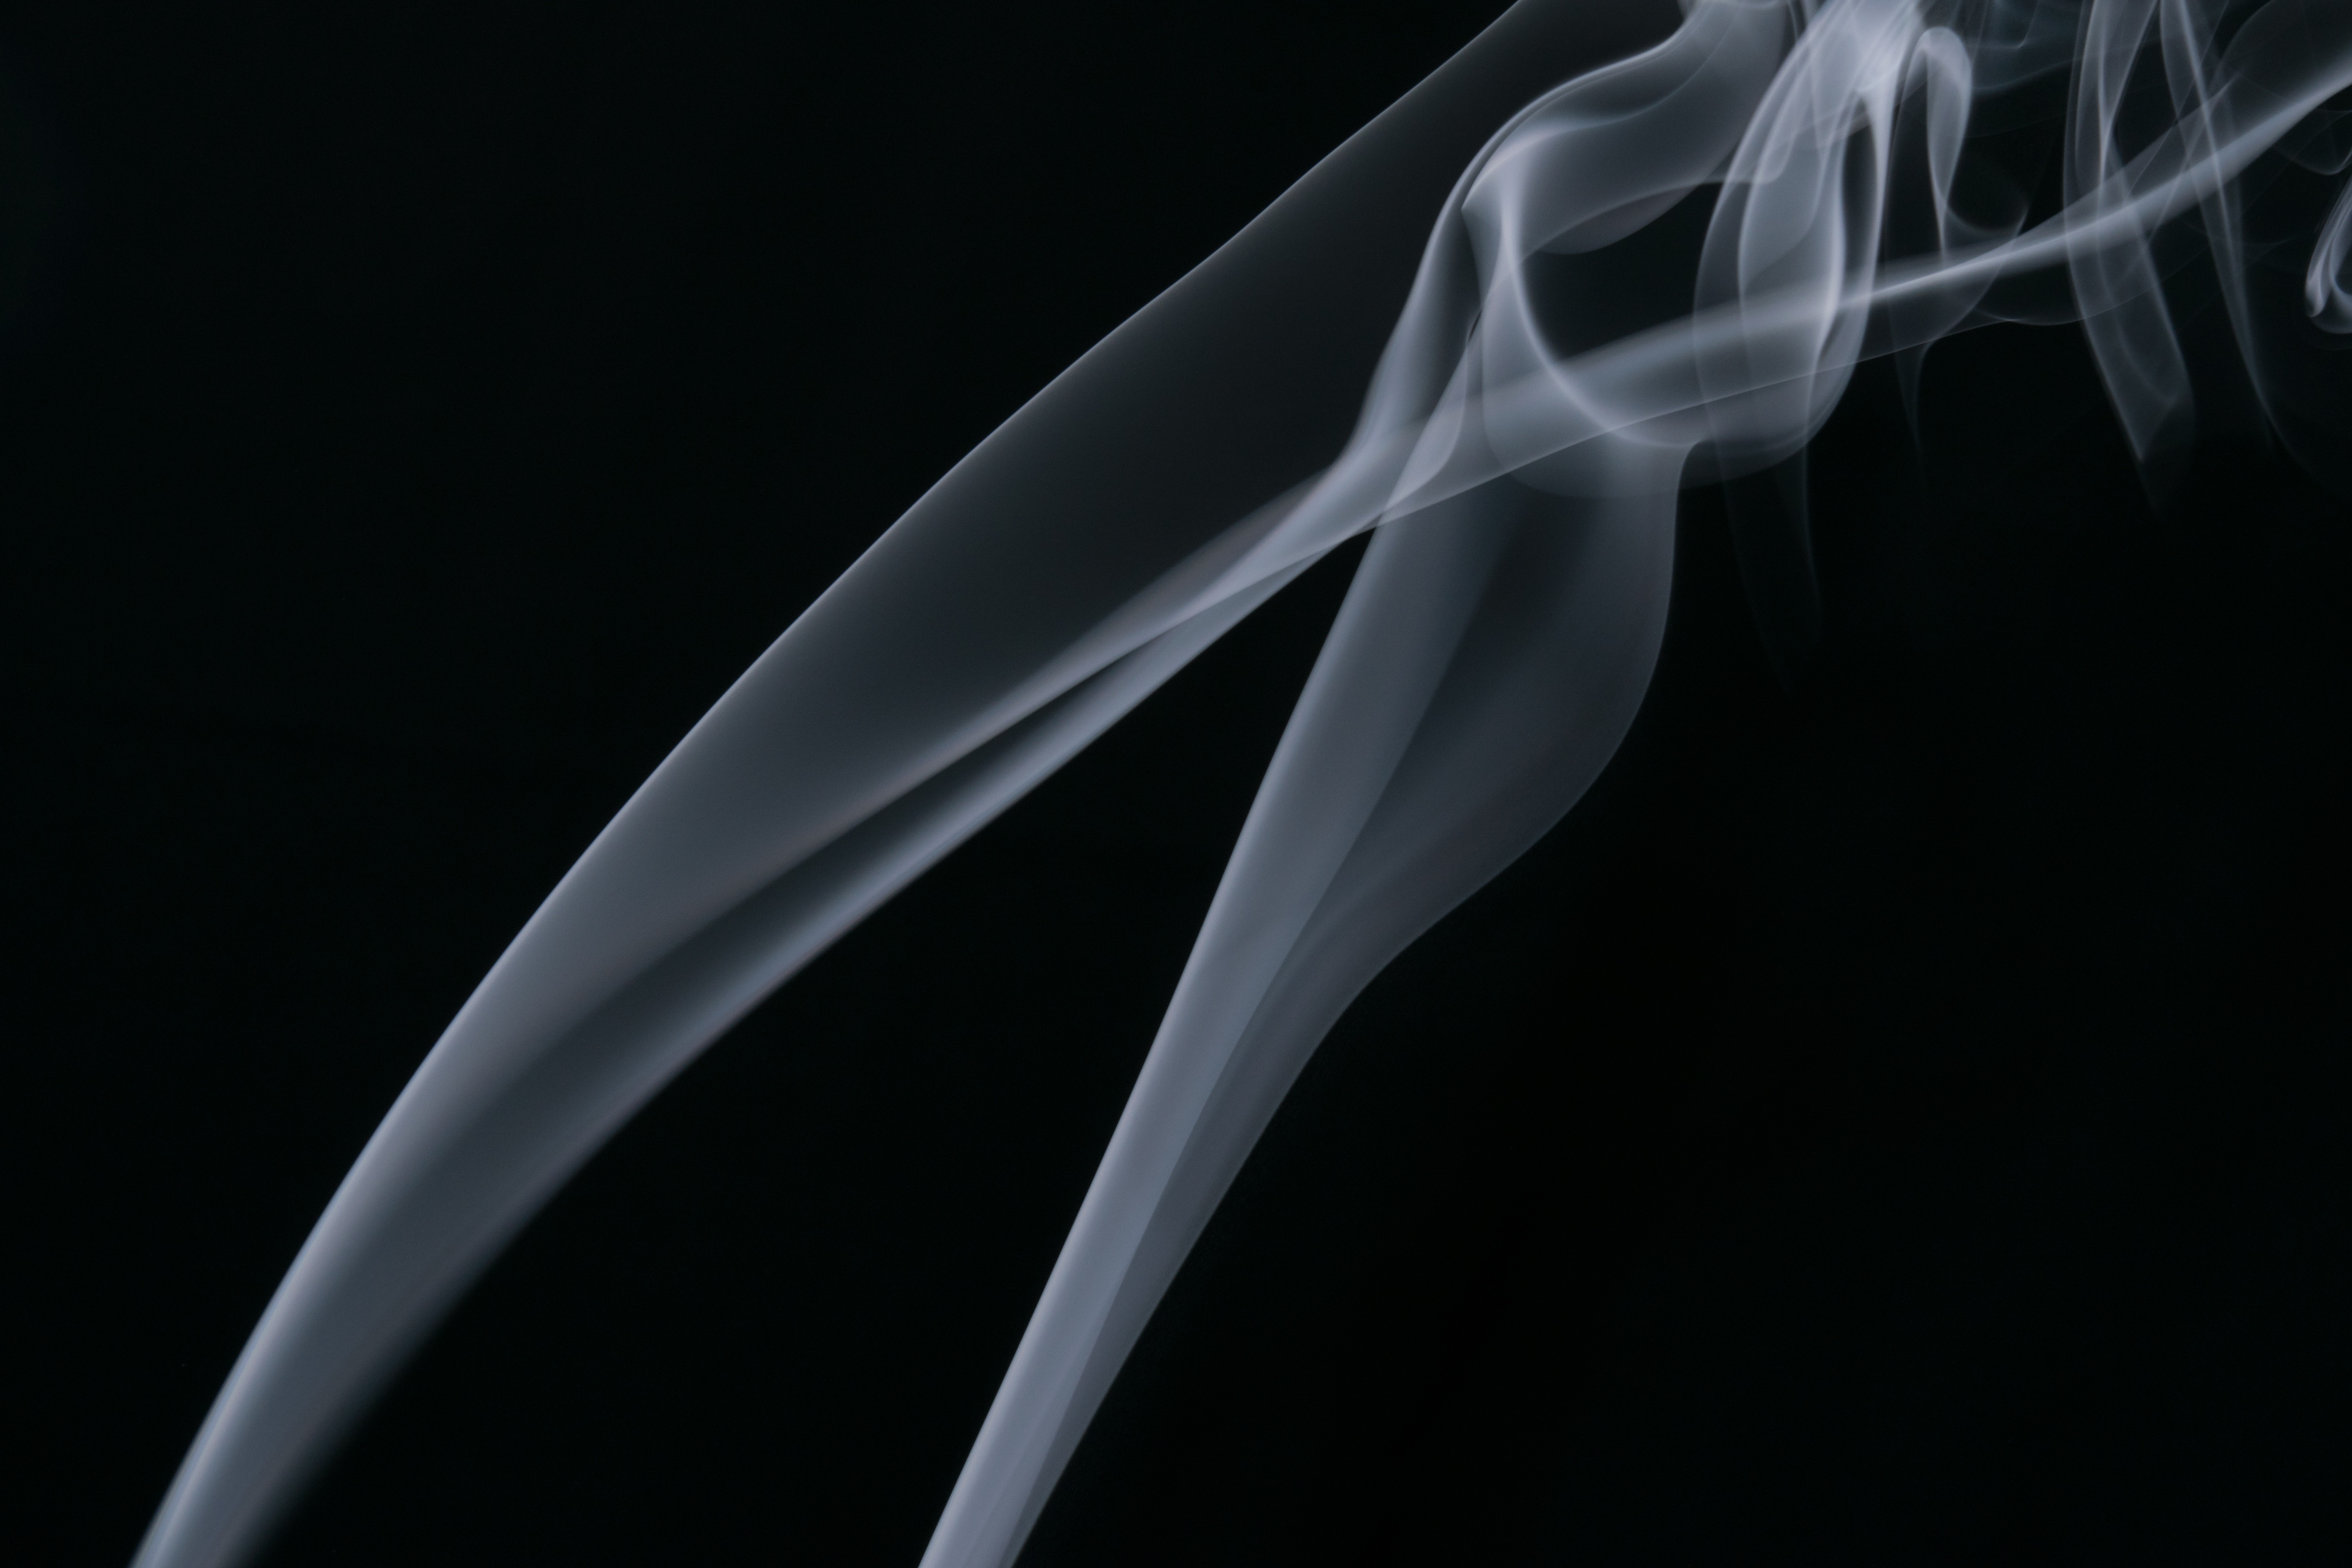
wing, light, smoke, line, arm, human body, organ, macro photography